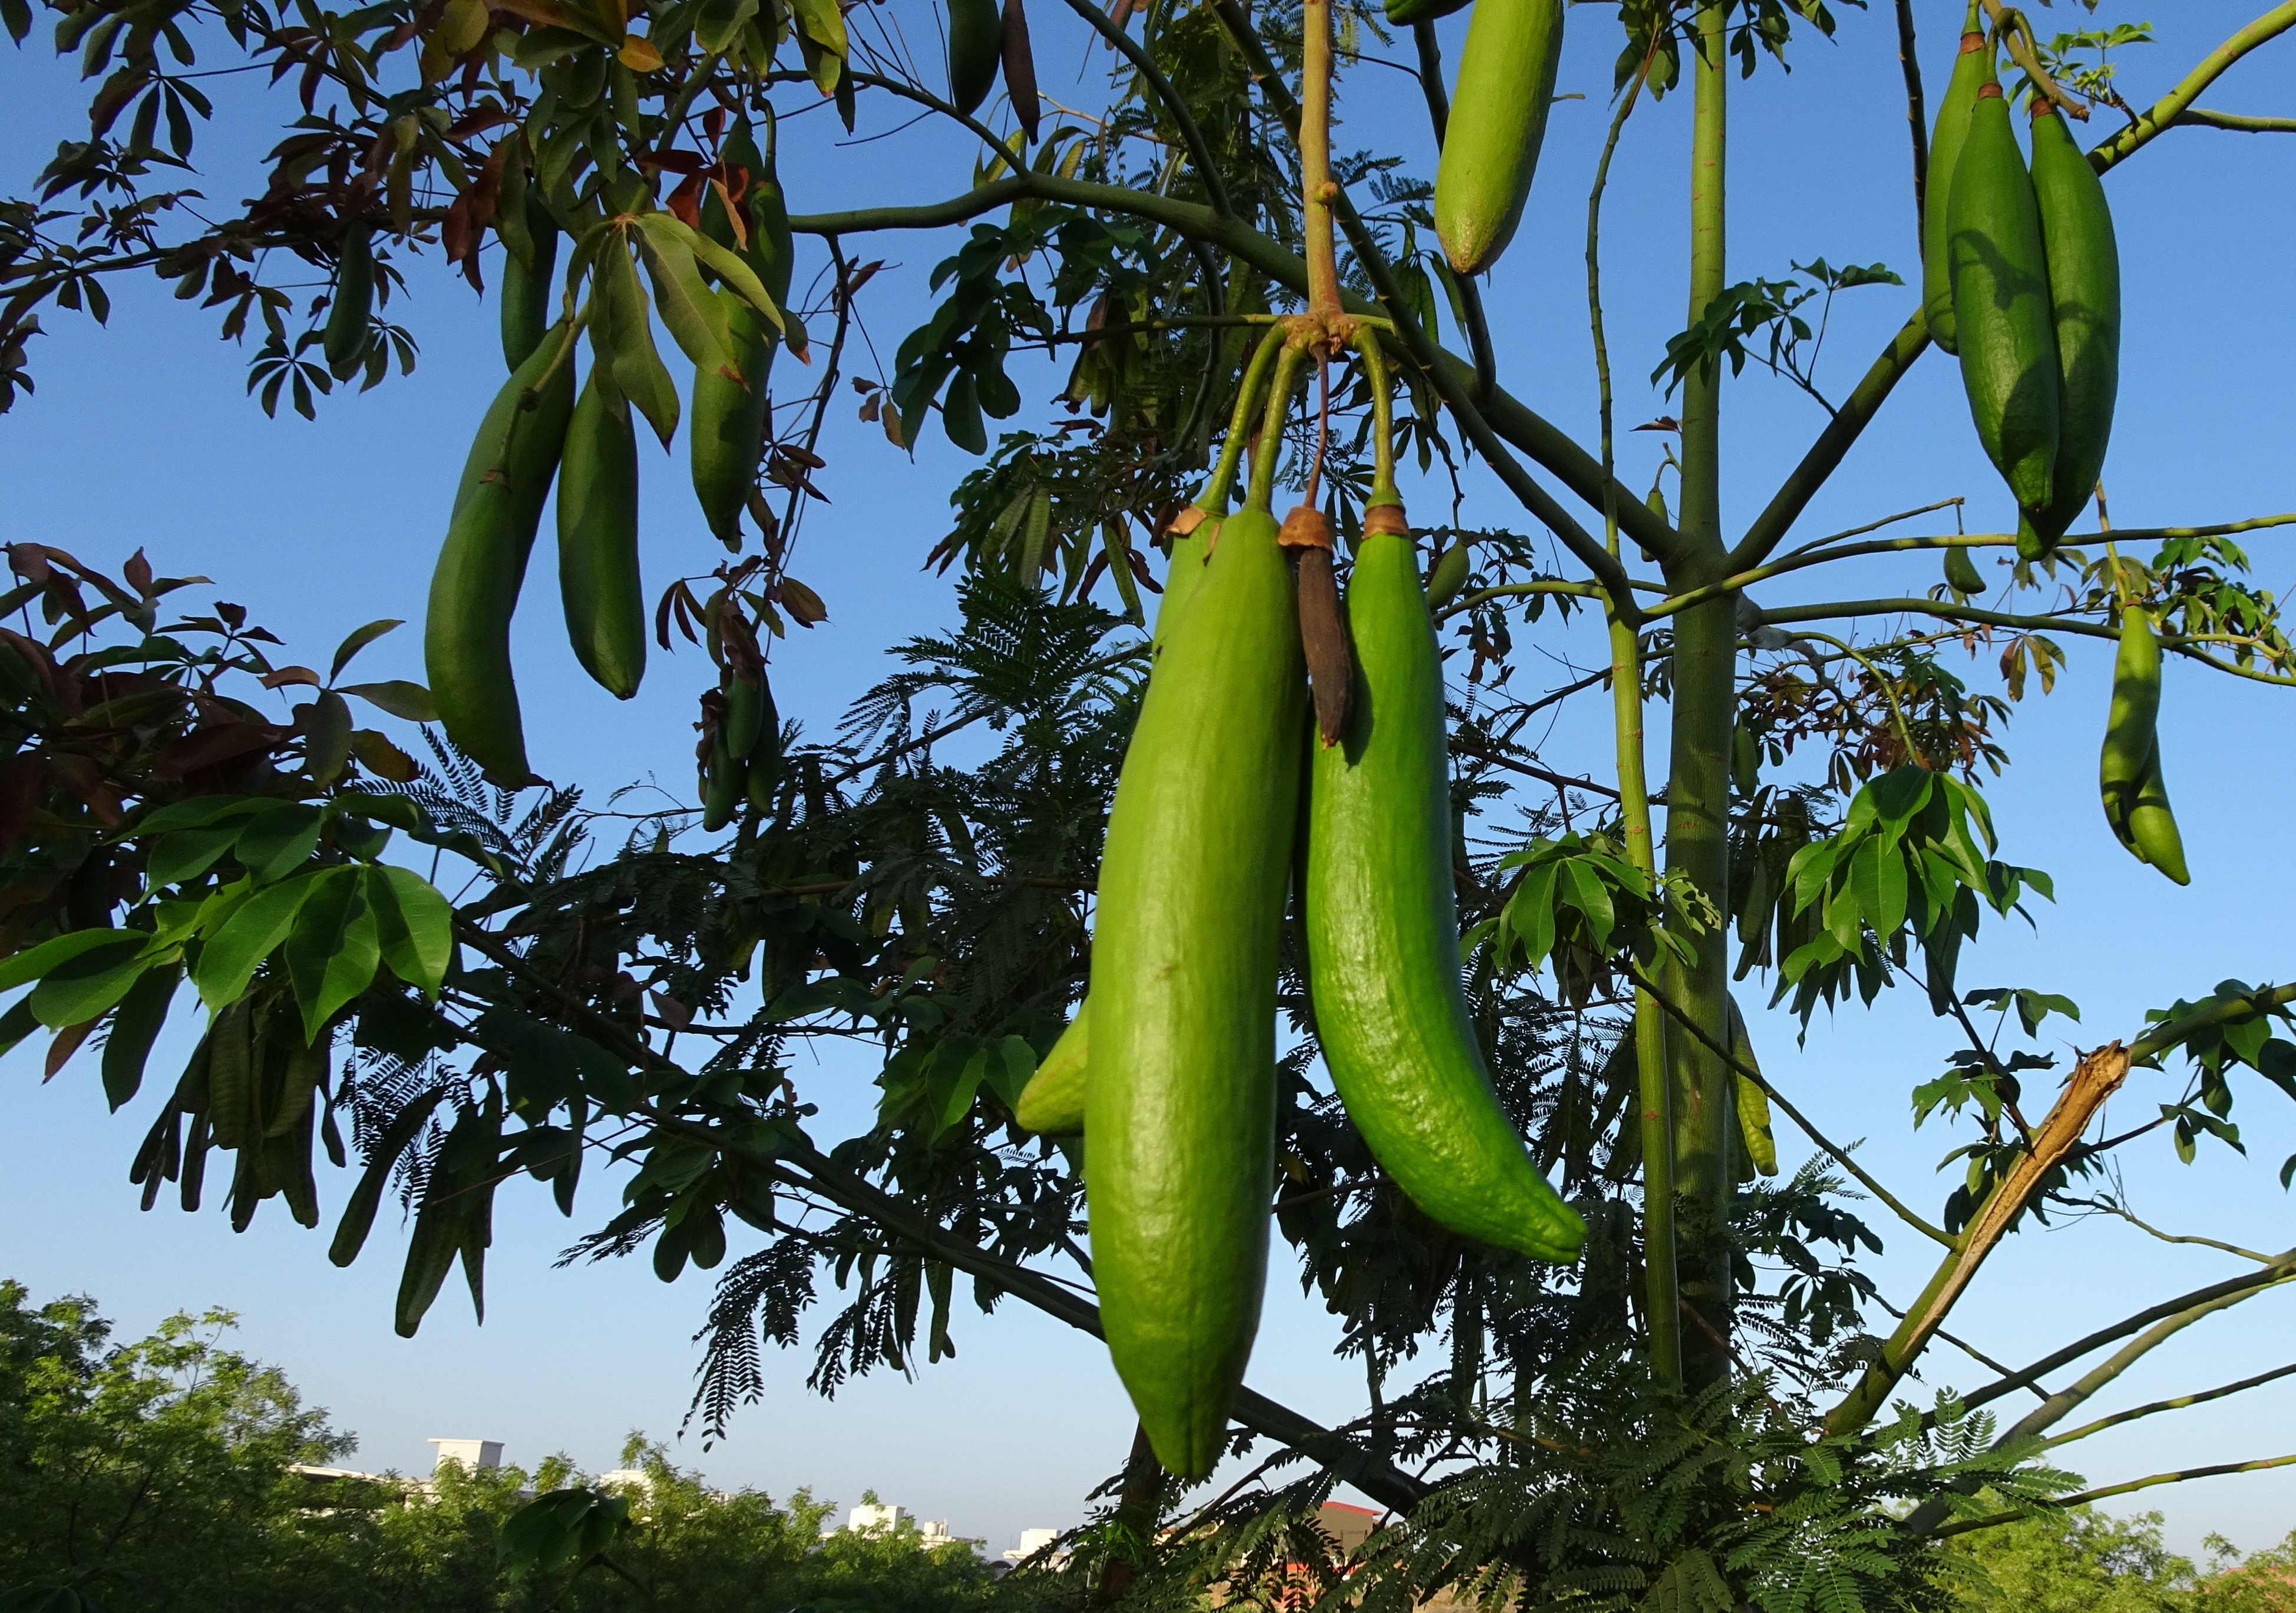
tree, plant, fruit, leaf, flower, food, green, jungle, produce, vegetable, crop, botany, garden, pod, flora, gourd, rainforest, india, tropics, flowering plant, gujarat, ceiba, kapok, woody plant, land plant, arecales, palm family, ceiba pentandra, bombacaceae, white silk cotton tree, safed semal, samali, kutashalmali, shwet simul